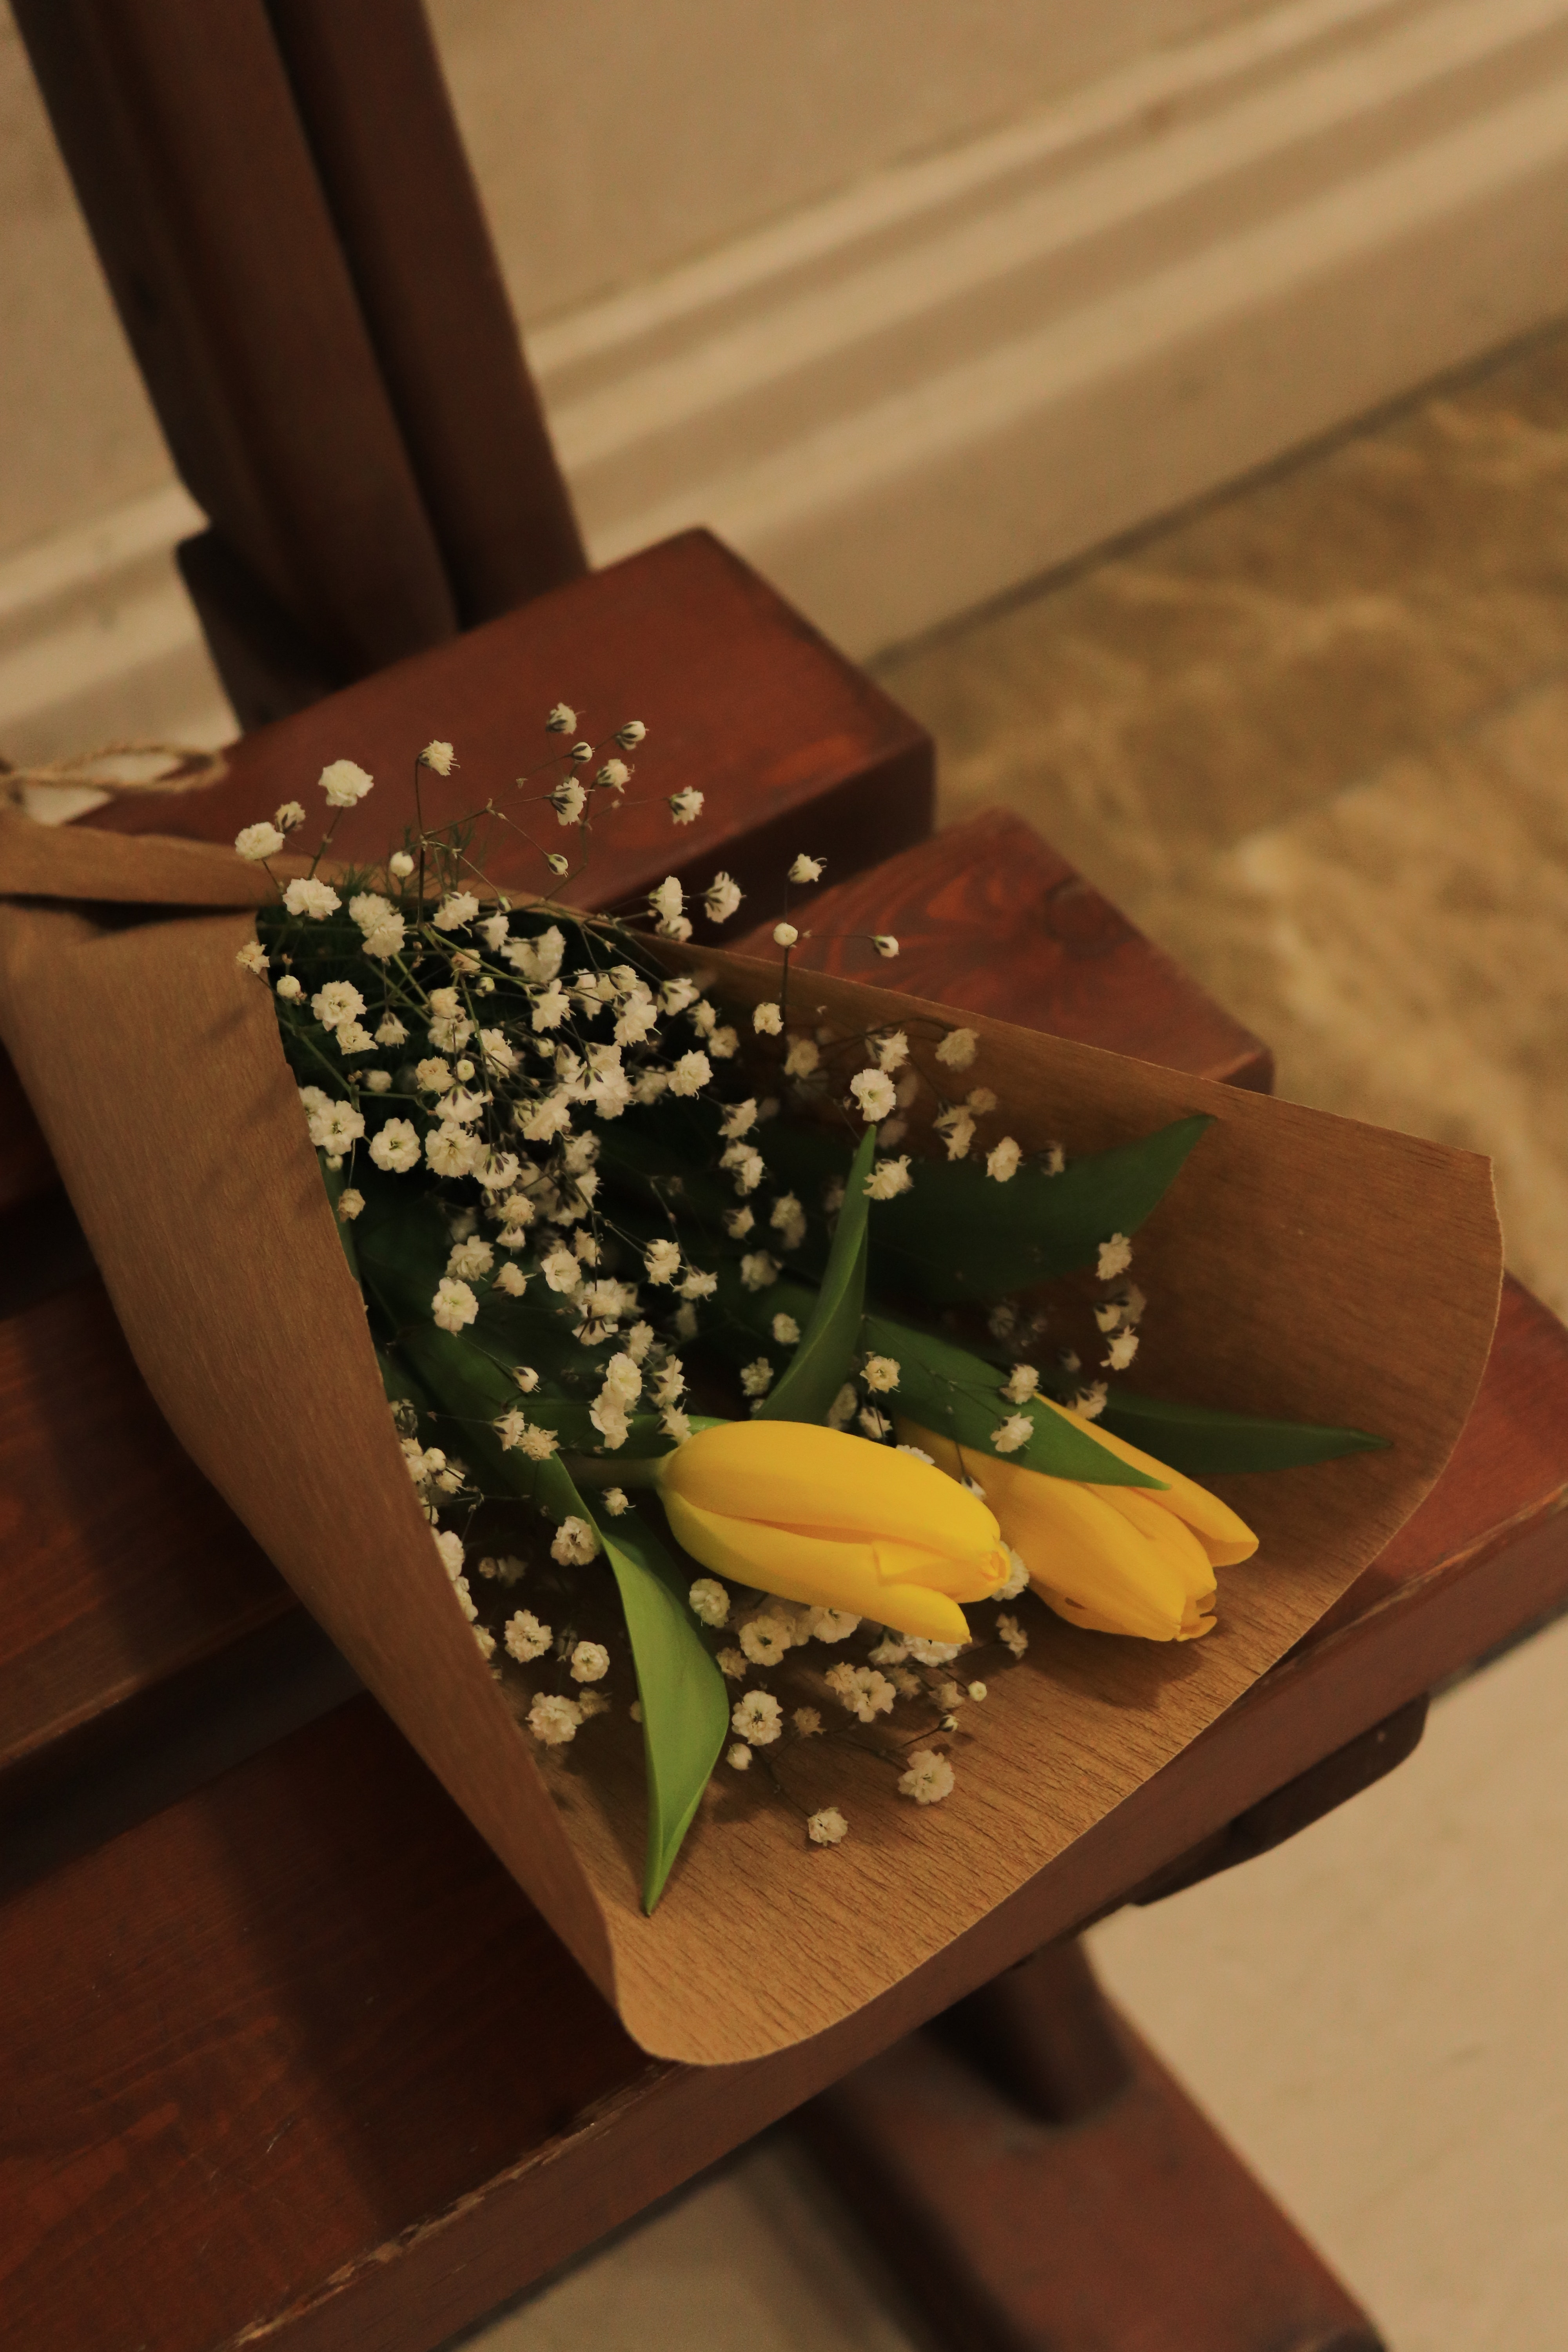
food, flower, ingredient, wood, flooring, cuisine, rectangle, recipe, hardwood, tie, flower arranging, sweetness, dish, event, formal wear, fashion accessory, box, bouquet, finger food, floral design, floristry, room, publication, peach, art, petal, table, la carte food, garnish, cut flowers